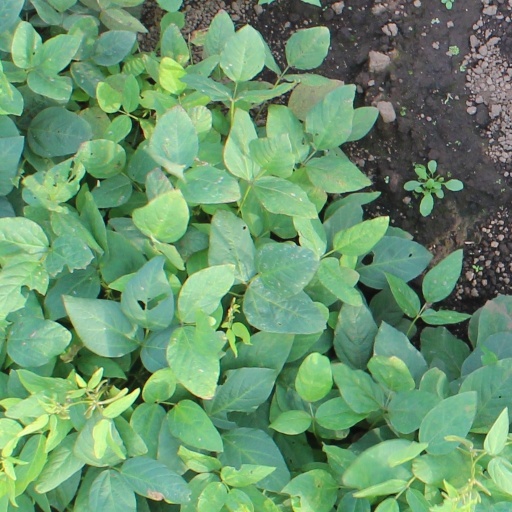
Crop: soybean